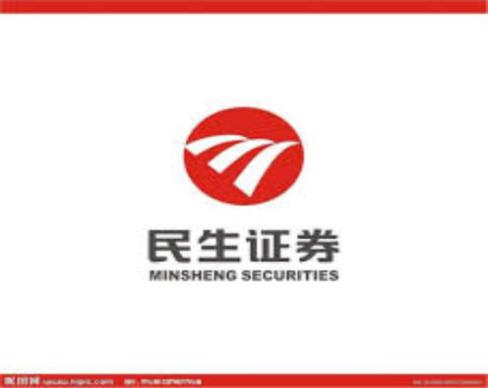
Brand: minsheng
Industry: Others